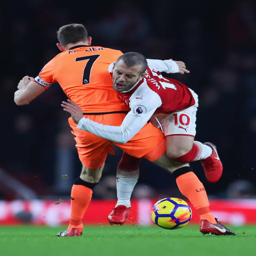
soccer player is challenged by football player during the match .